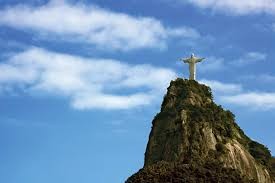
Landmark: Christ the Reedemer